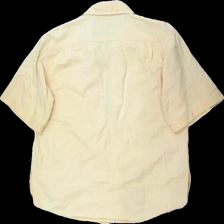
View: back
Type: Shirt
Category: Men
Brand: Not in the list
Brand text on label: gallicia
Colors: Yellow, Brown, Green, Red, Black, Grey
Material: 100% bomull
Pattern: Embroidered
Cut: Regular
Size: M
Season: All
Trend: 70s
Stains: Minor
Damage: liten smuts fläck
Damage location: bottom left
Price range: <50
Recommended usage: Reuse
Description: skjorta medsilvriga knappar,  korta ärmar och broderi tryck